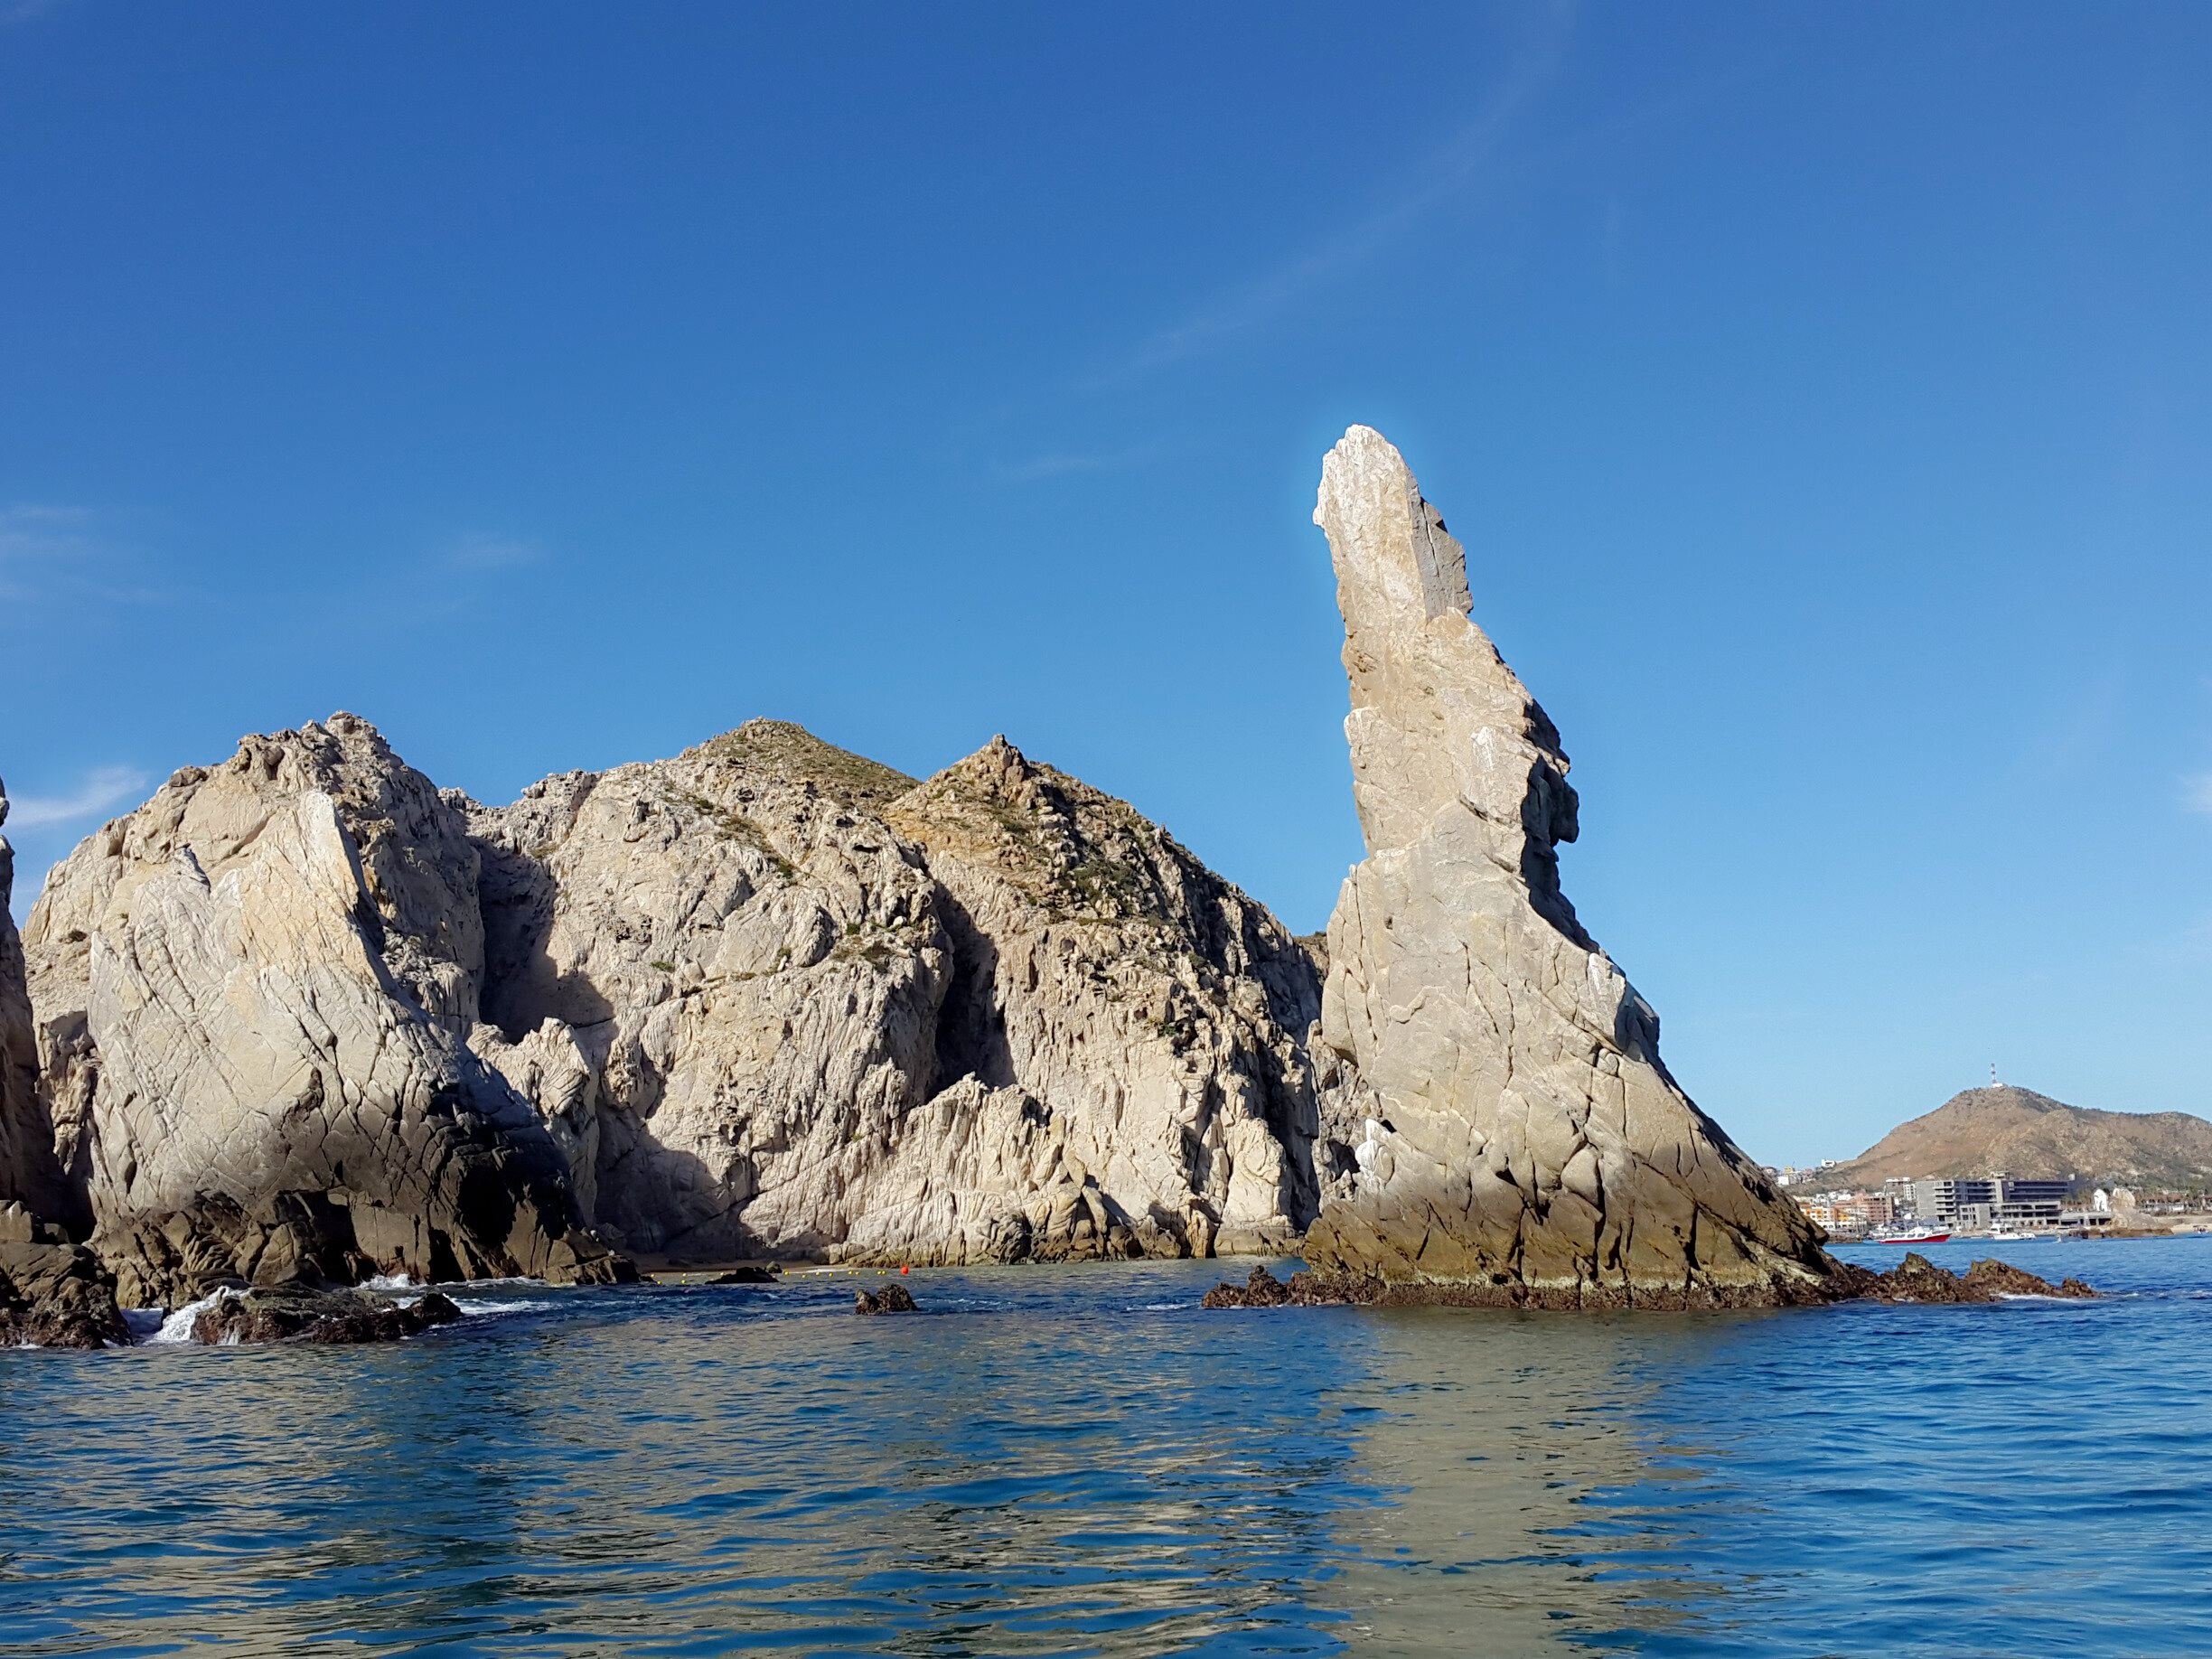
sea, coast, water, rock, ocean, mountain, boat, shore, formation, cliff, reflection, vehicle, bay, blue, terrain, rocks, mexico, cape, islet, pacific ocean, landform, cabo san lucas, geographical feature, los cabos